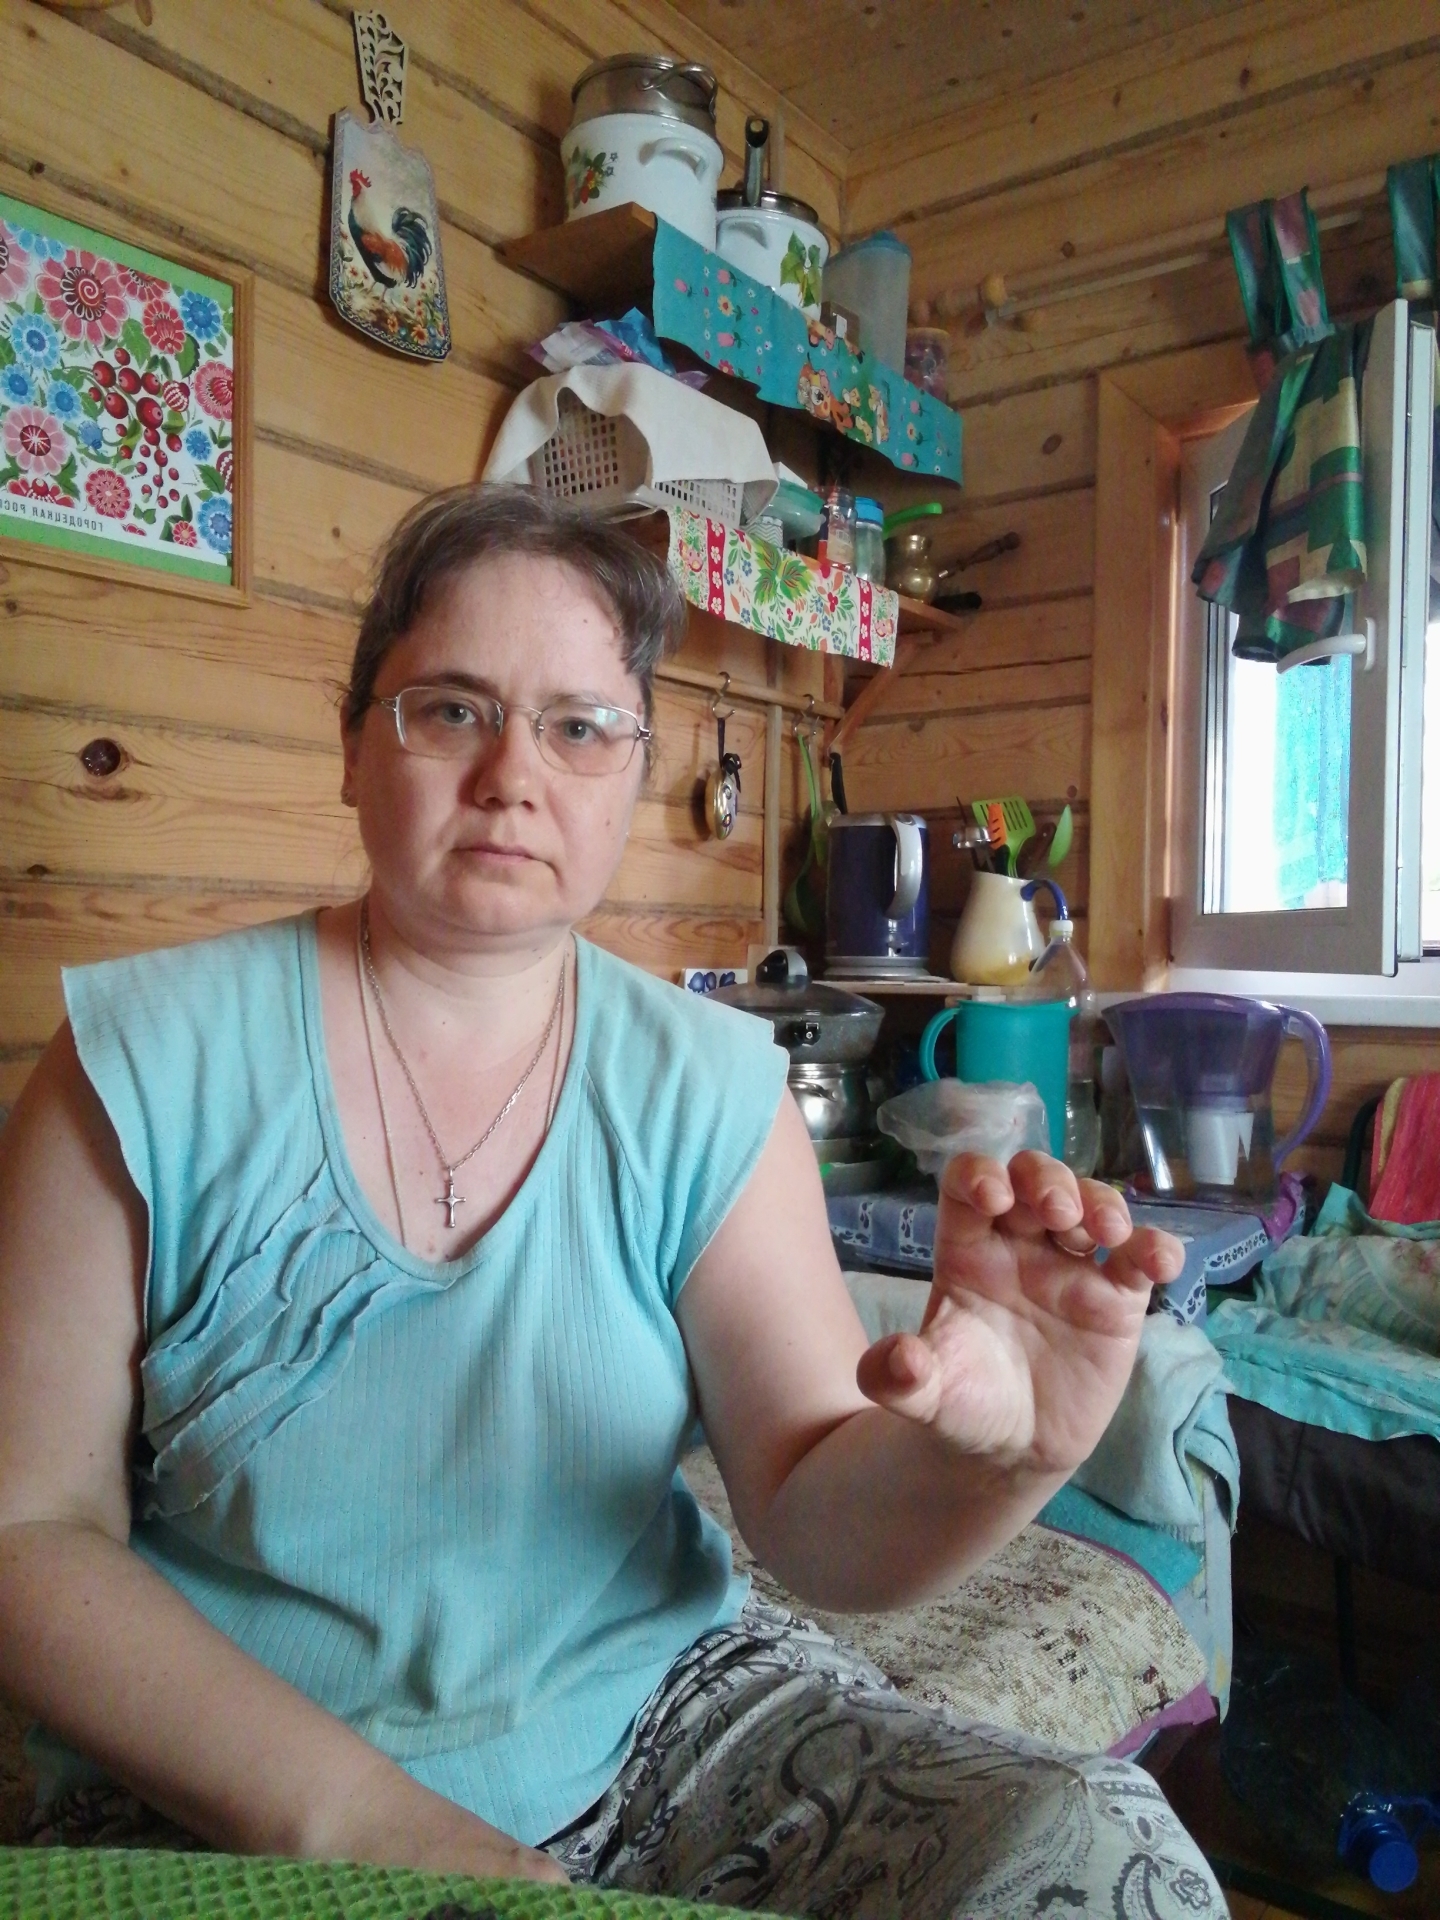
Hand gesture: grabbing